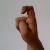
The image shows a hand gesture representing the letter 'X' in Indian Sign Language.